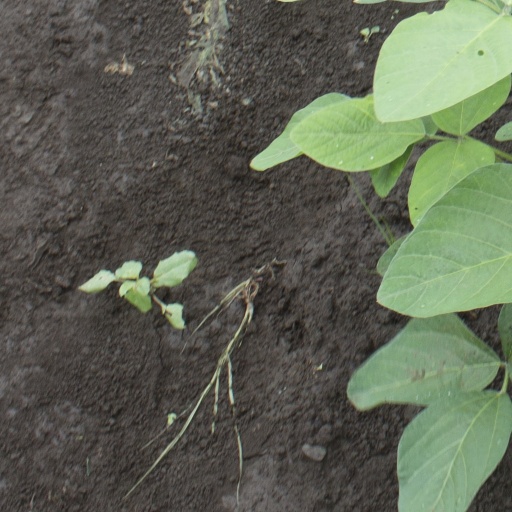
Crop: soybean